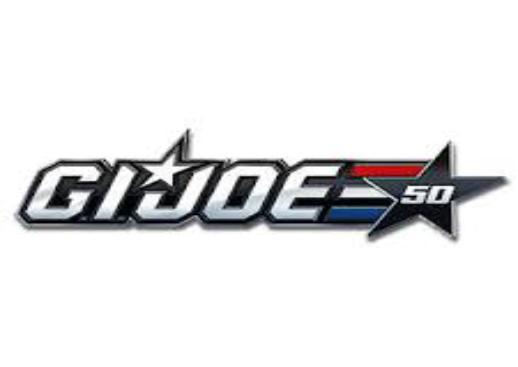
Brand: g.i. joe
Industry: Leisure